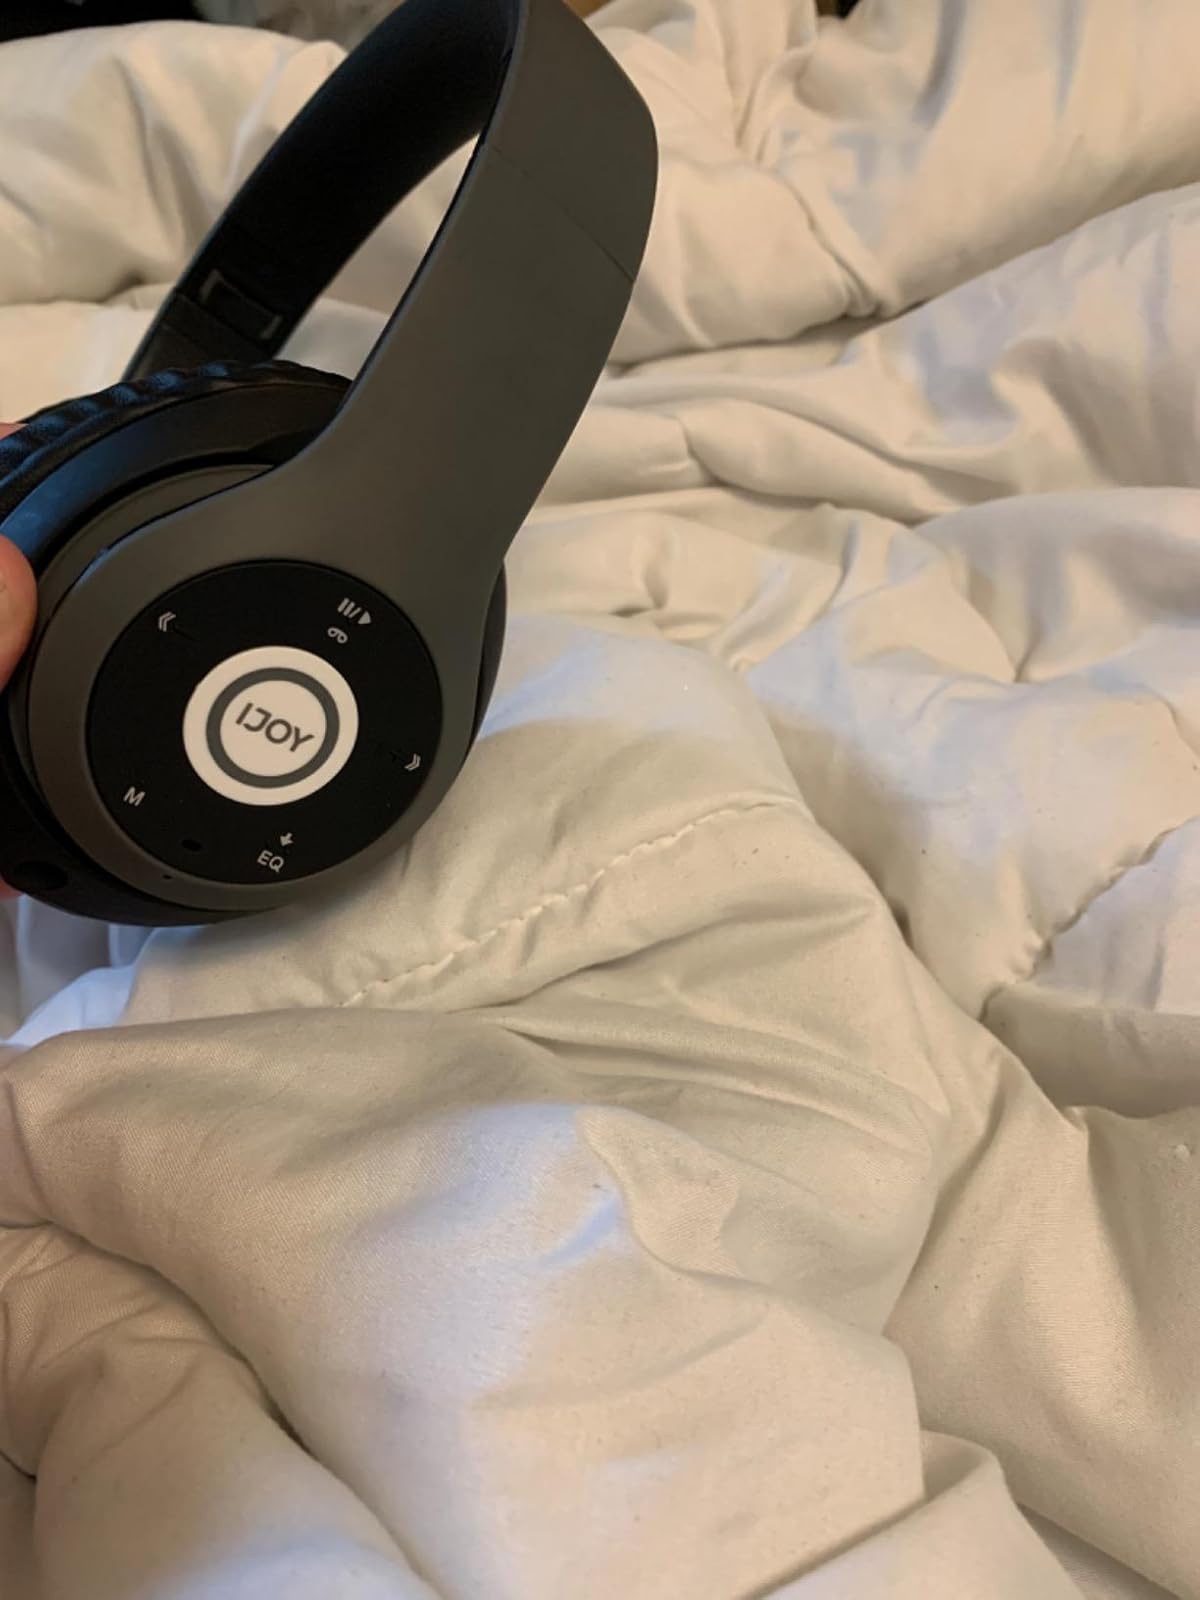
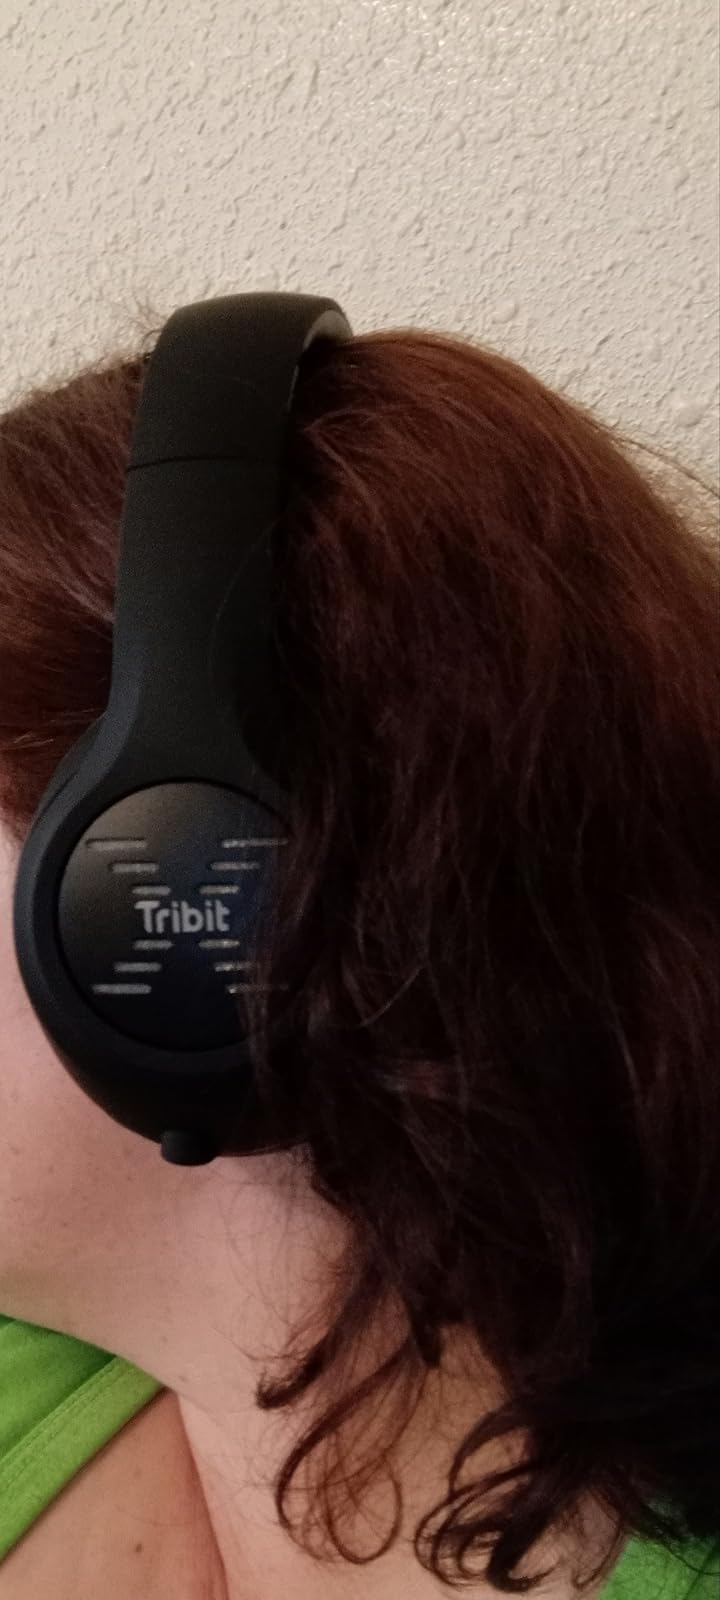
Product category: headphones
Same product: no